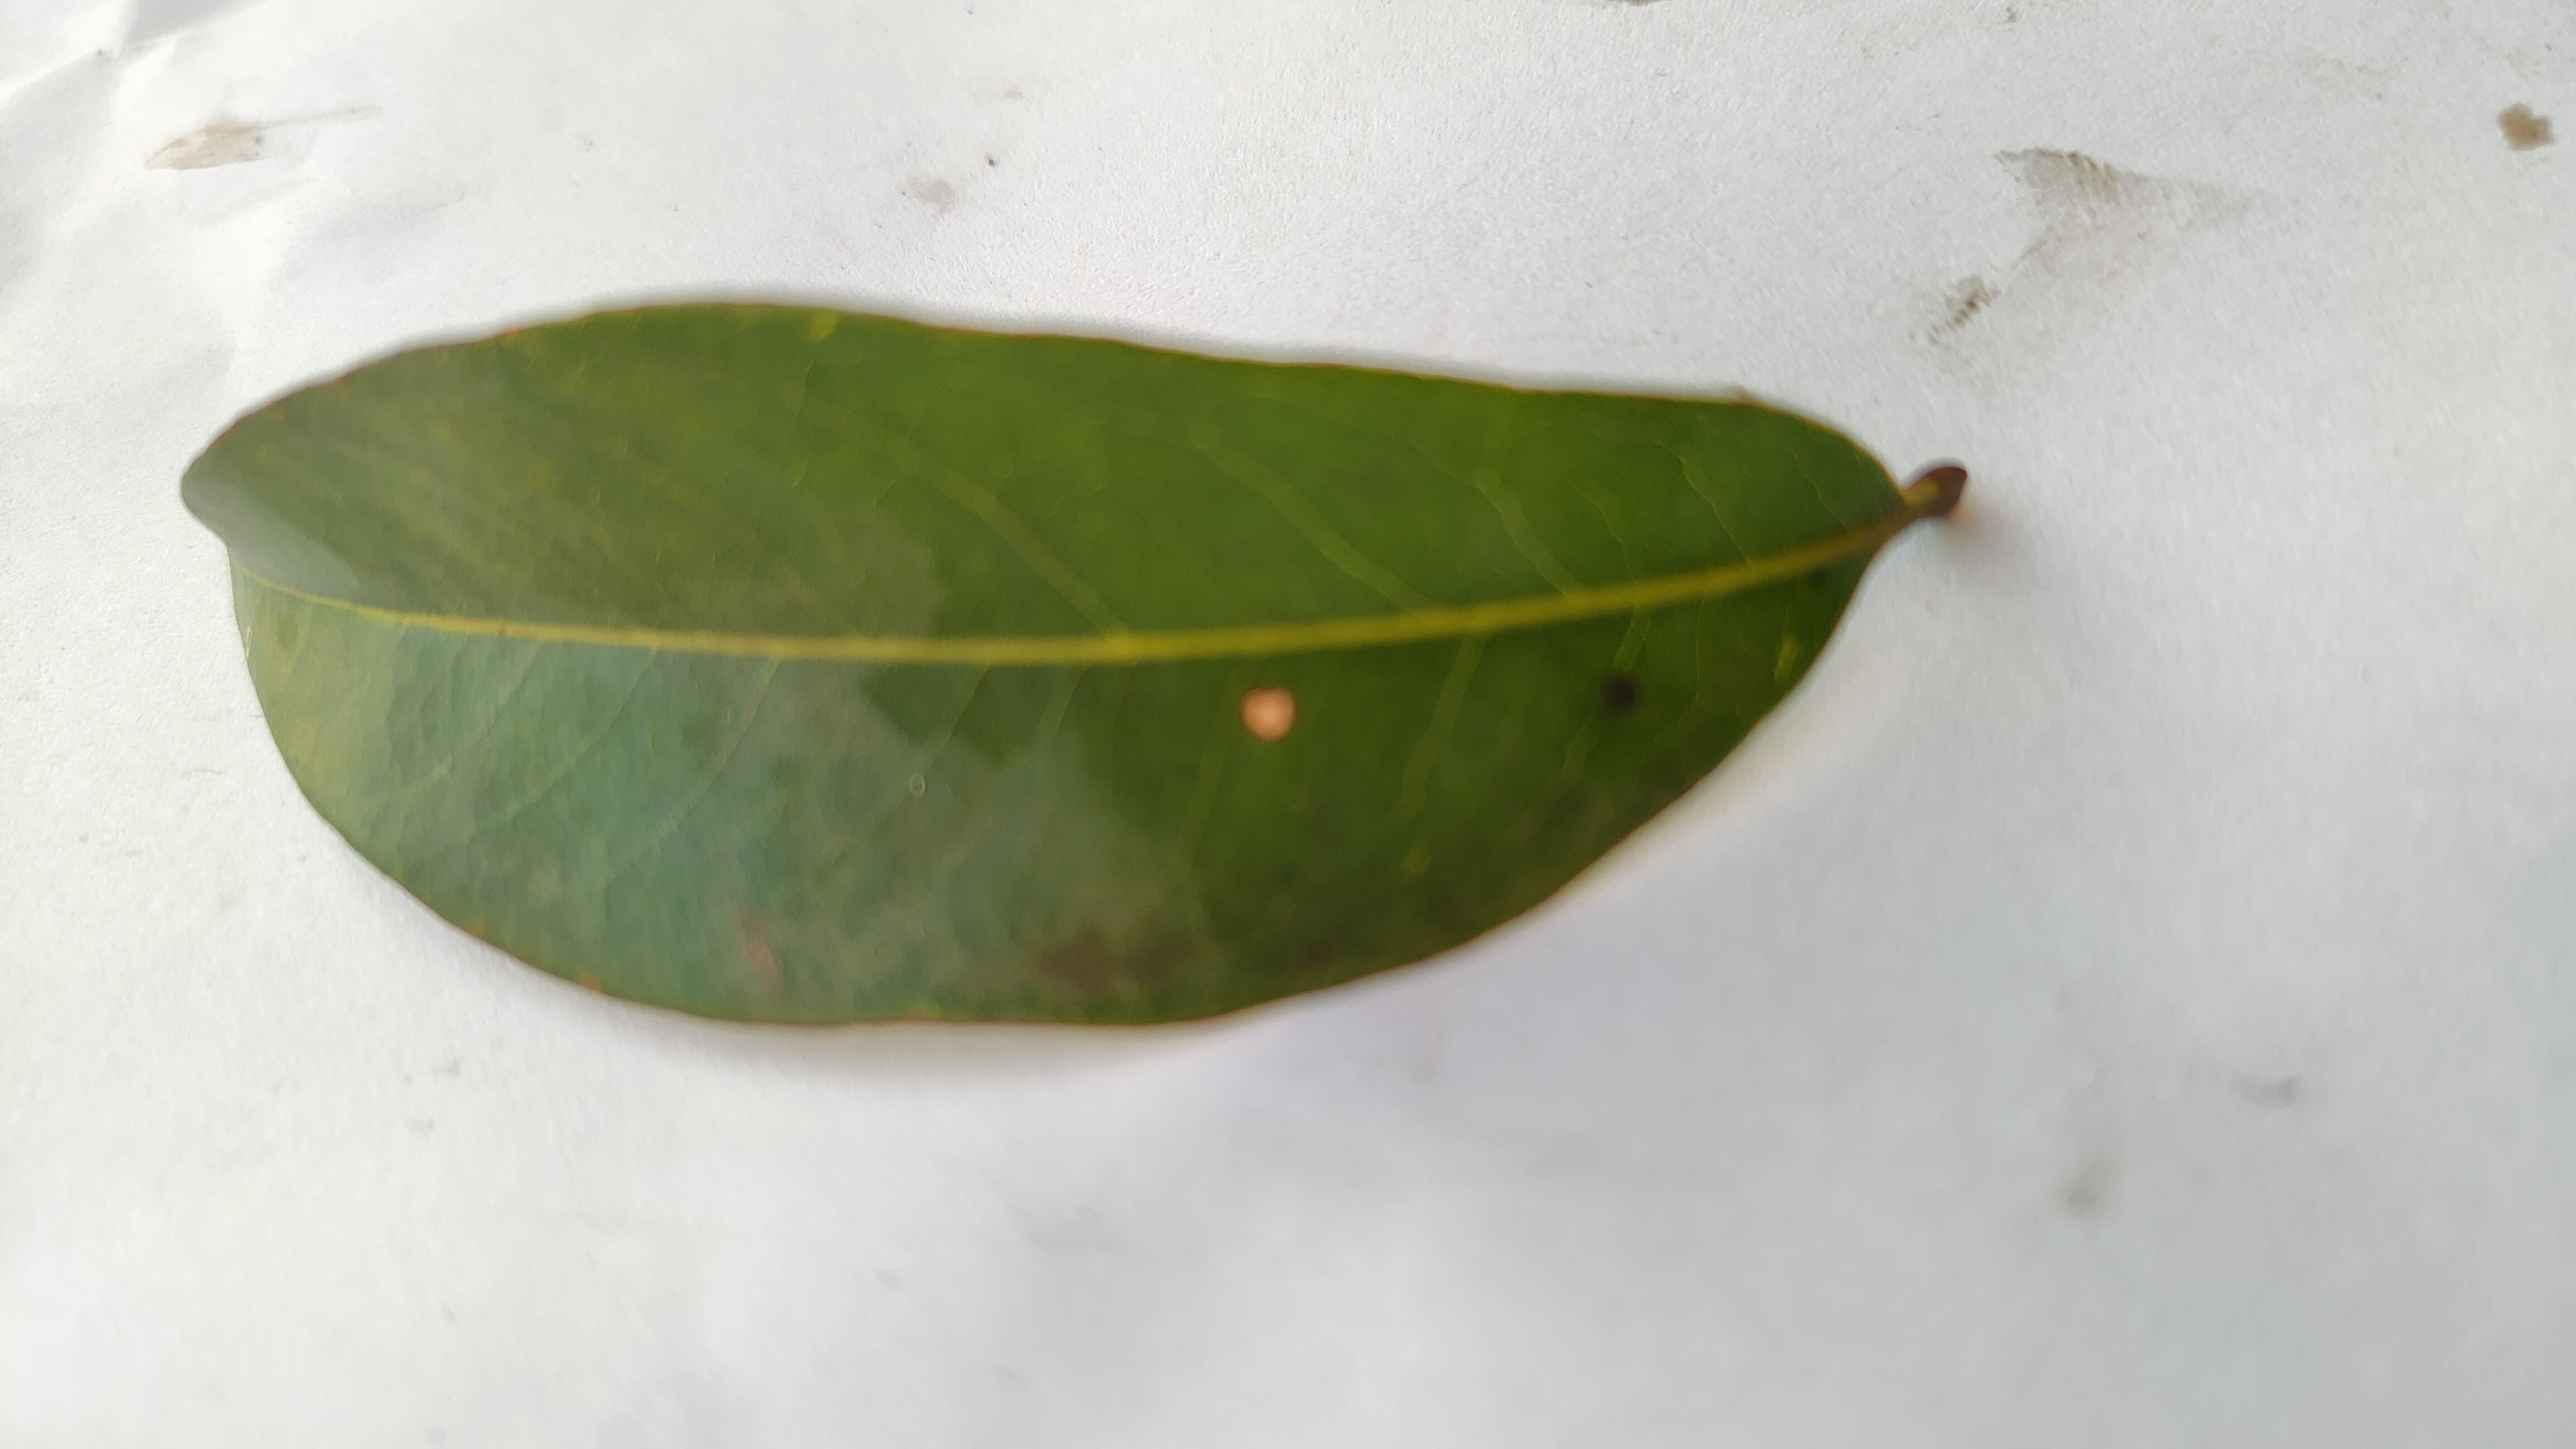
Leaf variety: Lychee